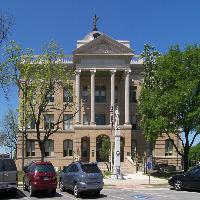
Weather: sun or clear